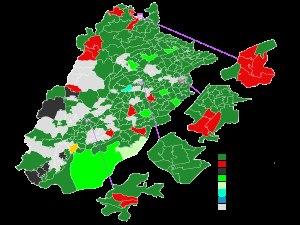
Mian Muhammad Shehbaz Sharif, plus connu sous le nom de Shehbaz Sharif ou Shahbaz Sharif est un homme politique pakistanais. Il est particulièrement influent dans le Pendjab, ayant été trois fois ministre en chef de cette province. Il prend la tête de l'opposition le 20 août 2018.